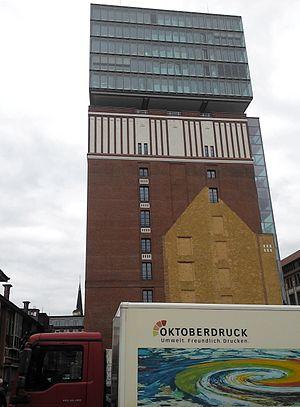
Le Mouvement alternatif regroupe les mouvements sociaux gravitant autour des squats et des mouvements écologistes et pacifistes. Ces différents mouvements sociaux ont en commun le fait de privilégier des formes d'action non violentes de désobéissance civile s'inscrivant dans une démarche citoyenne et une culture autogestionnaire.